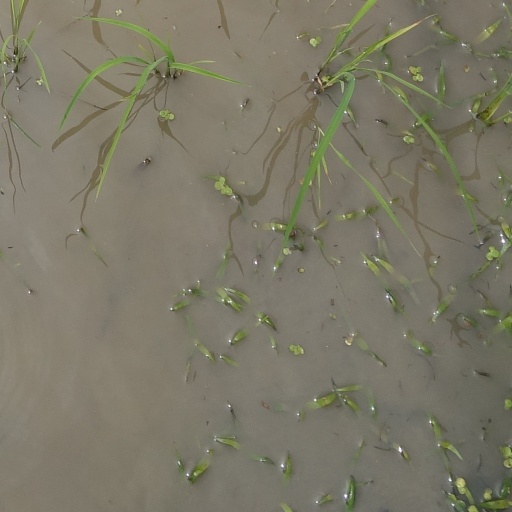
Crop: rice